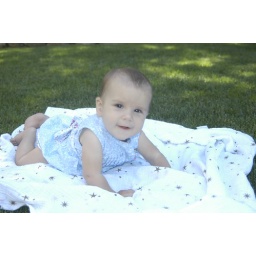
blue dress in grass